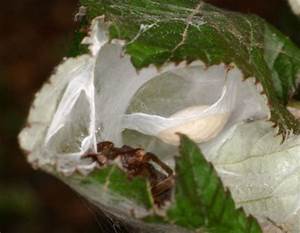
Label: spider